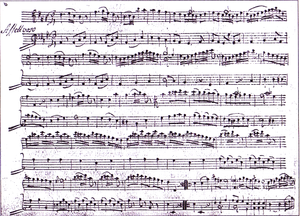
Luigi Boccherini (1743–1805), Manuscrit de la Sonate en la majeur, G.4 (III. Affettuoso)
Luigi Boccherini, né le 19 février 1743 à Lucques et mort le 28 mai 1805 à Madrid, est un compositeur et violoncelliste italien de la période classique. Avec Joseph Haydn et Wolfgang Amadeus Mozart, il est considéré comme l'un des plus importants compositeurs de musique de chambre pour cordes de la seconde moitié du XVIIIᵉ siècle.